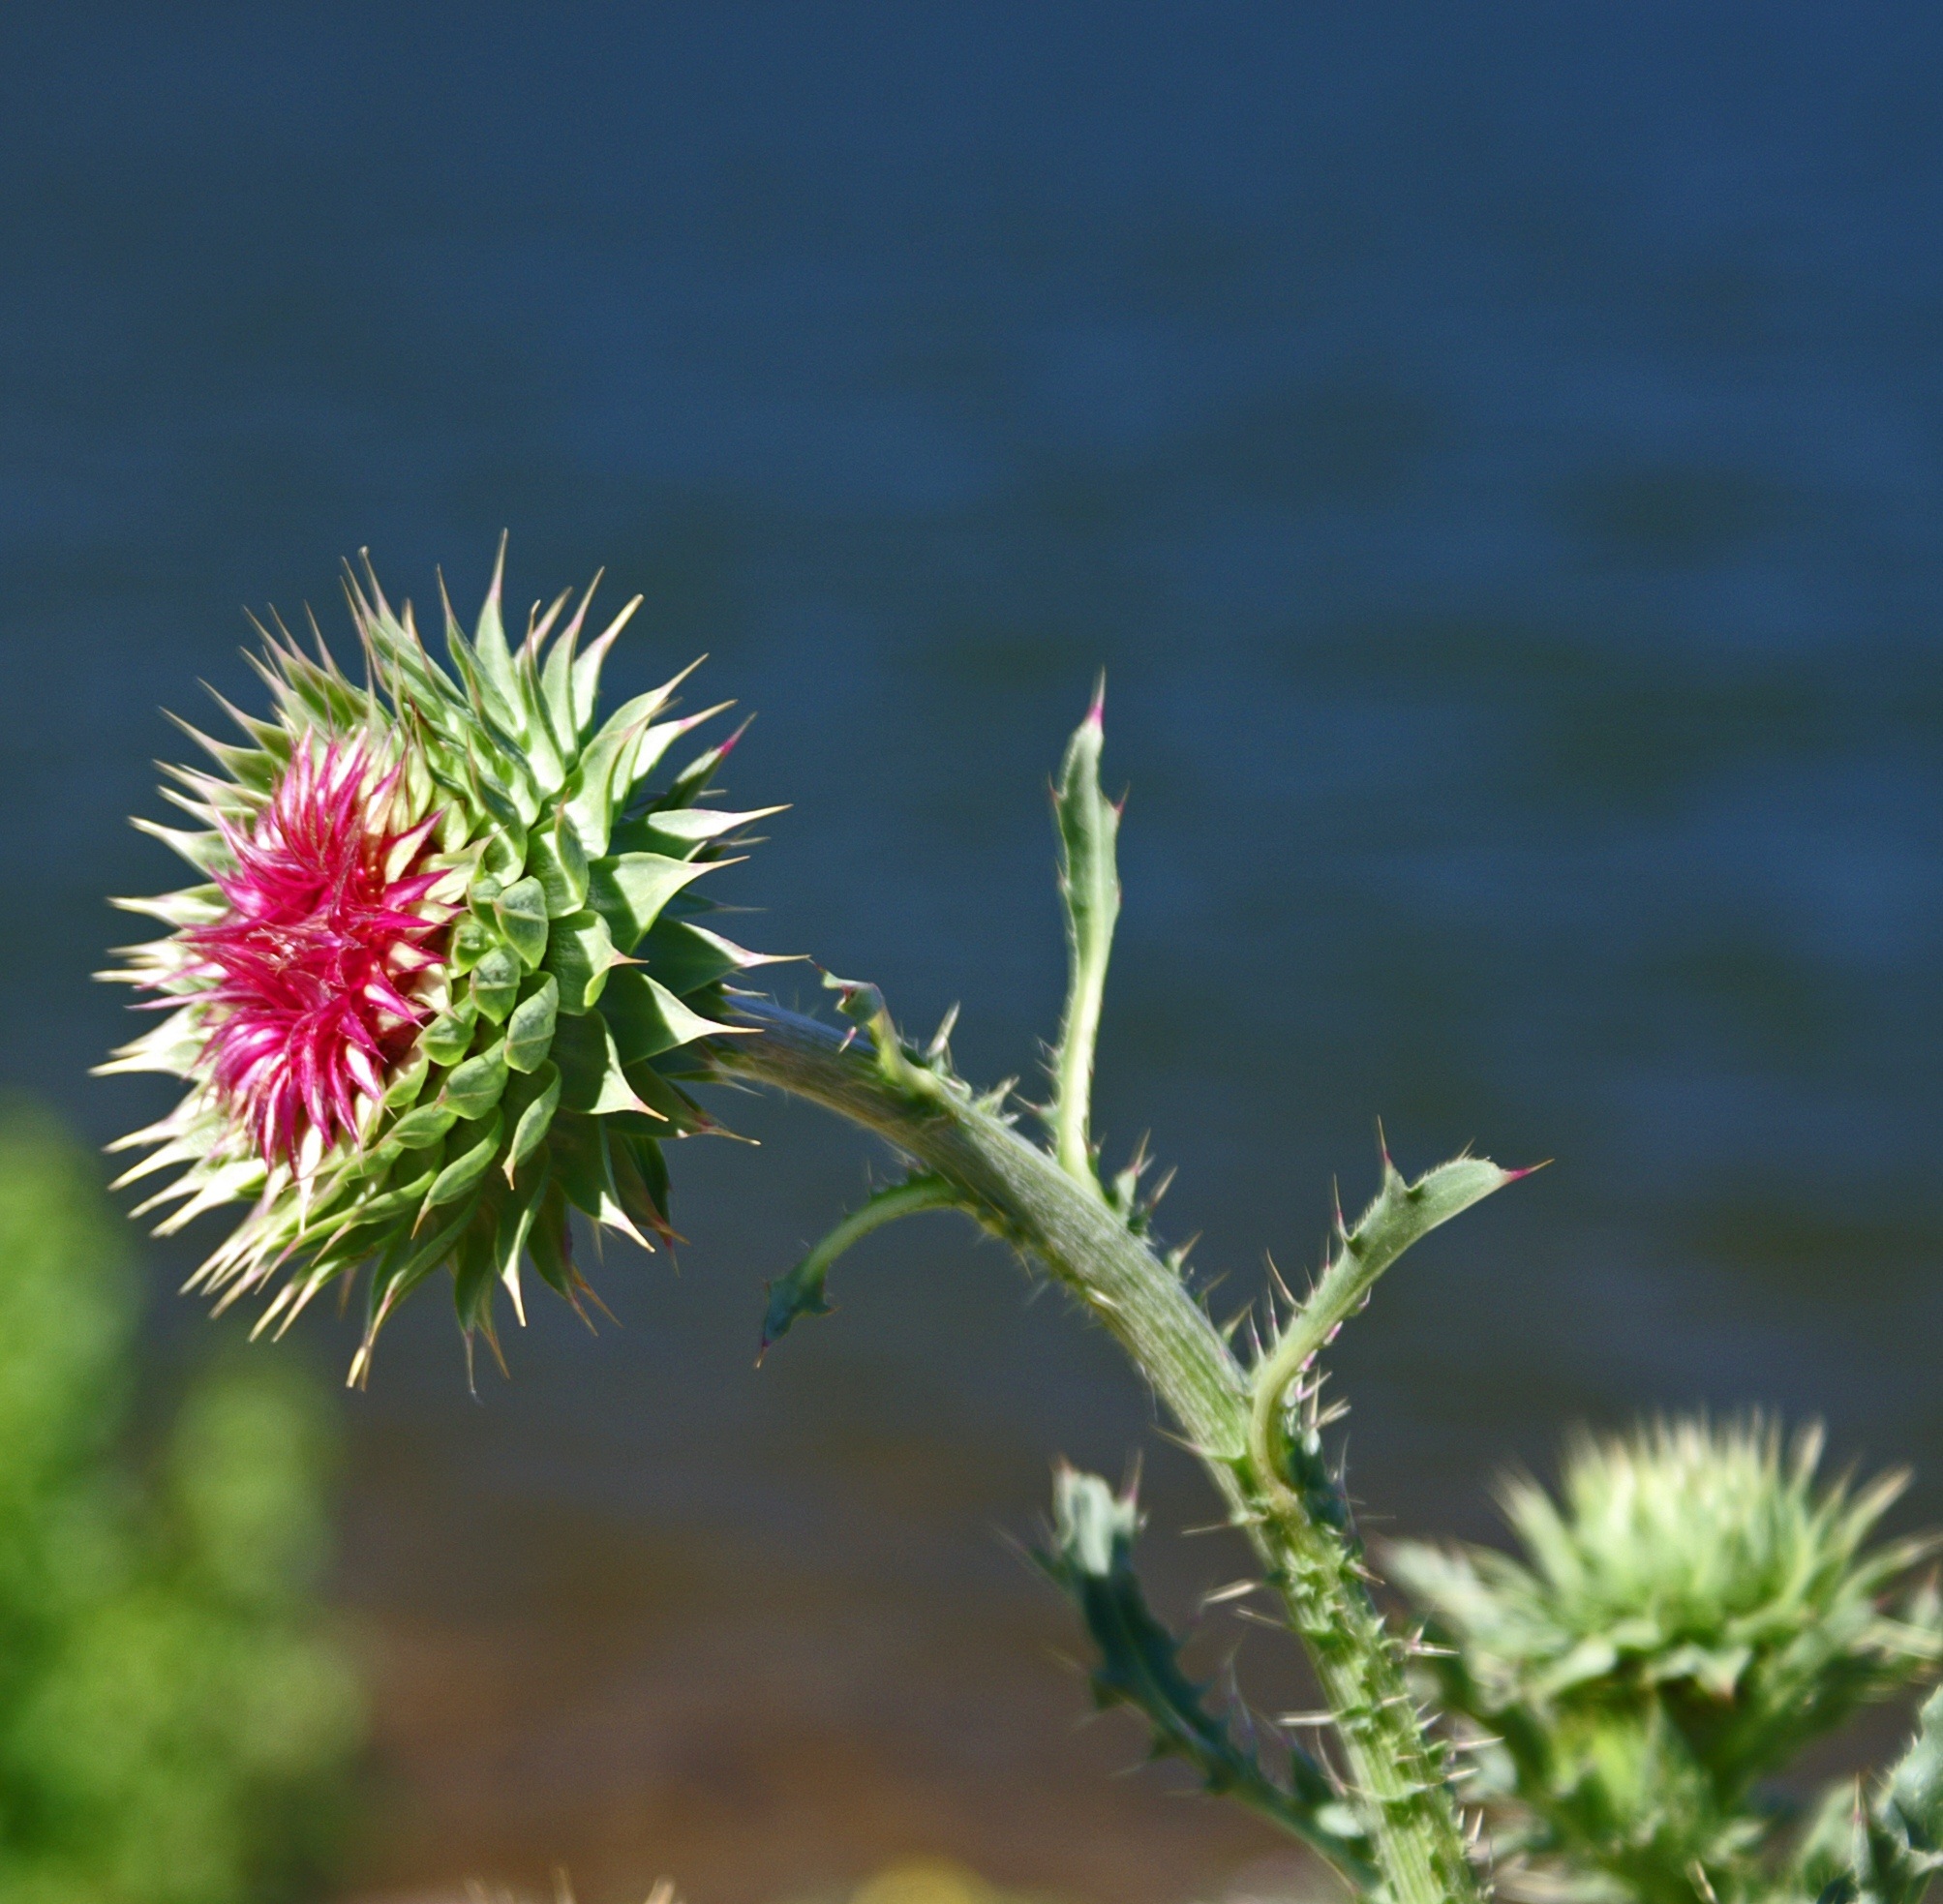
nature, grass, blossom, plant, leaf, flower, bloom, botany, flora, wildflower, thistle, macro photography, flowering plant, daisy family, grass family, plant stem, land plant